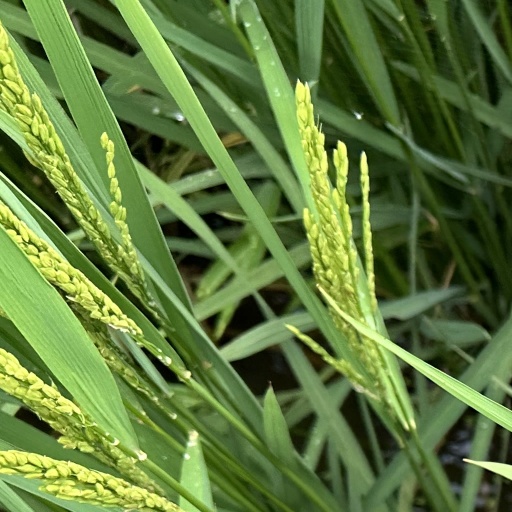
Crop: rice